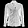
Label: Coat